Euphonium repertoire

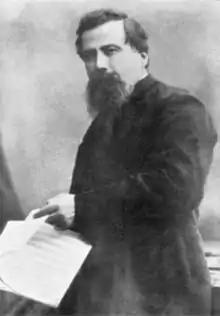
Amilcare Ponchielli, composer of the first original euphonium solo

The earliest surviving solo composition written specifically for euphonium or one of its saxhorn cousins is the Concerto per Flicorno Basso (1872) by Amilcare Ponchielli. Quite demanding technically, the piece mixes the styles of the Italian opera overture and of the quintessential nineteenth-century theme and variations. Following this, for several decades the only literature written specifically for euphonium was in the same virtuosic technical style as the cornet solos described above. Falling under this category would be Joseph Deluca's "Beautiful Colorado" (1924), Simone Mantia's "Fantasia Originale" (1909), and Eduardo Boccalari's "Fantasia di Concerto" (1906). In the 1930s, many euphonium solos were released in various band journals, in classic "theme and variations" setting were such classics as, "The Song of the Brother" (Leizden), "Song of Faith" (Ball), "Ransomed" (Marshall), and "We'll All Shout Hallelujah" (Audoire), as well as many others.